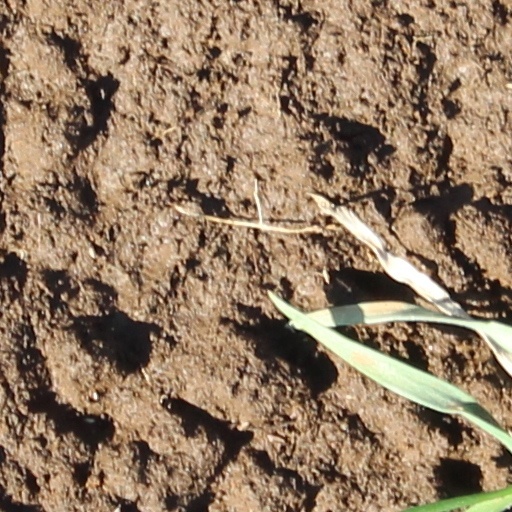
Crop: wheat